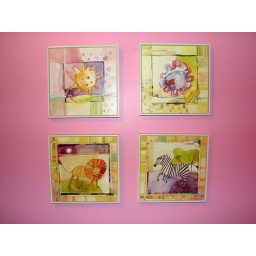
Better PhotoChildren's art - looks good in a boys or girls room. Sunshine, Zebra, Lion and Ladybug.Asking: $25.00